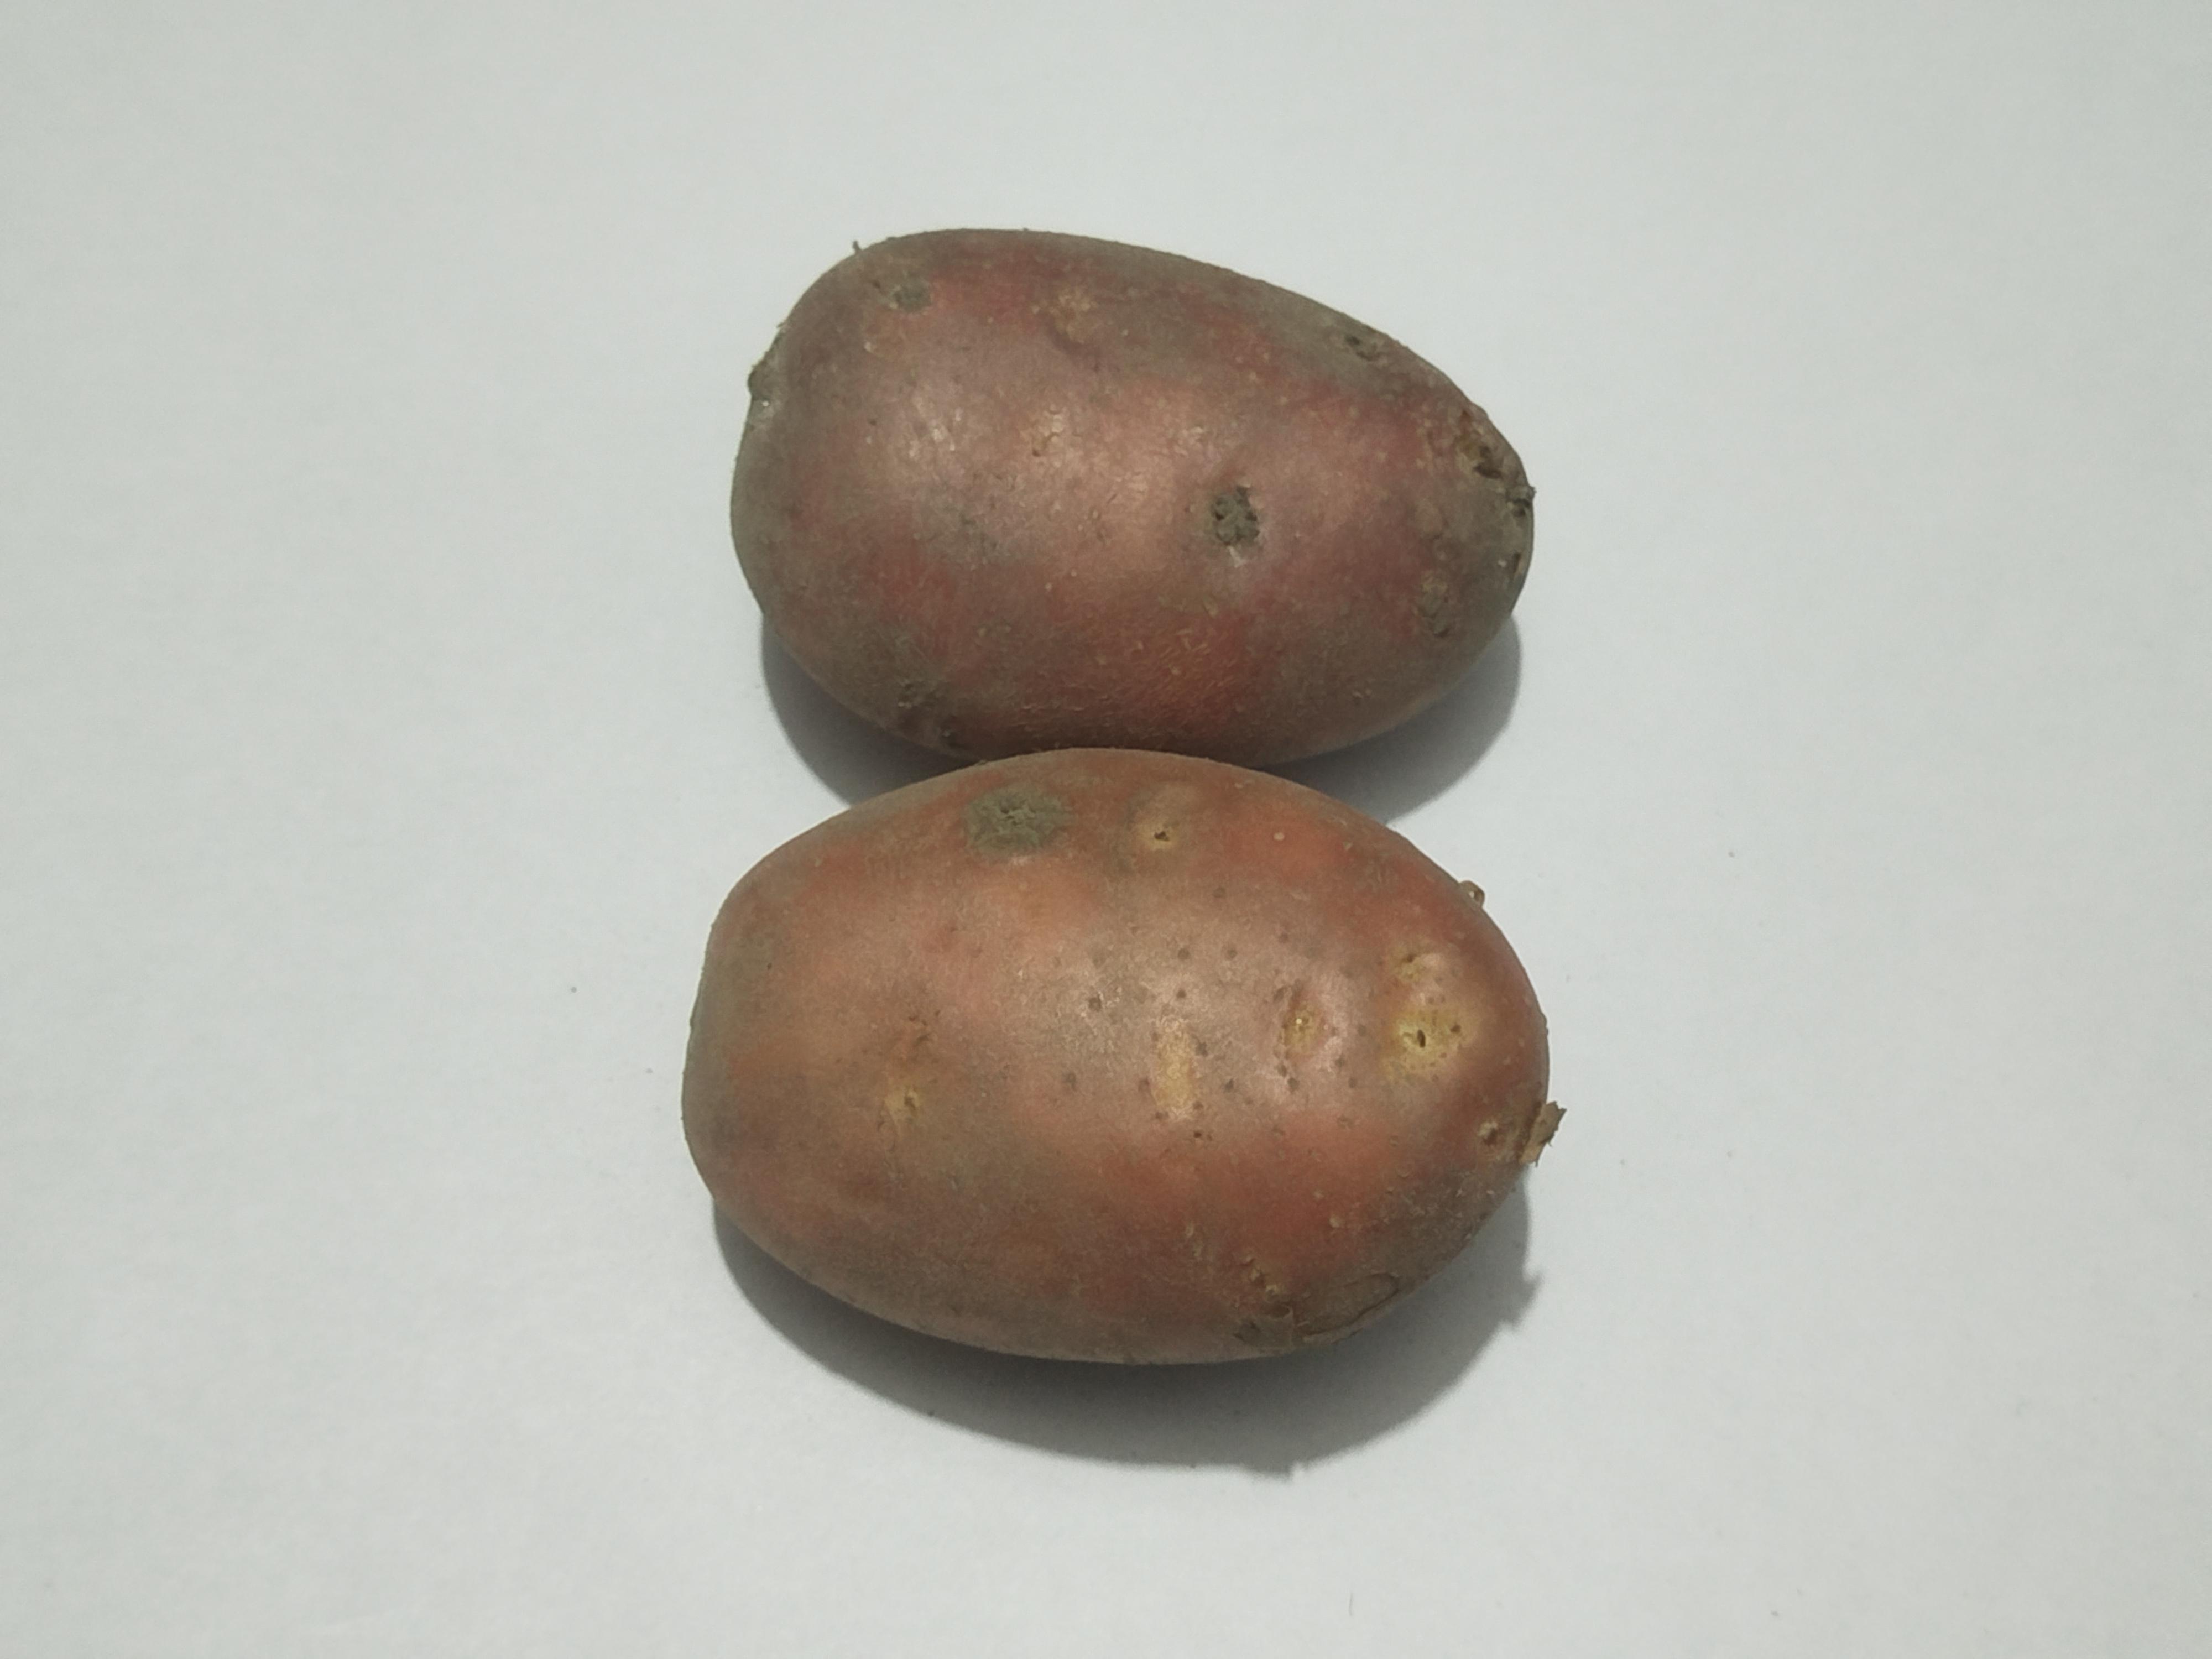
Label: Potato